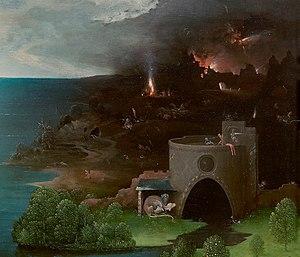
Joachim Patinier, Passage du Styx, détail
Traversée du monde souterrain, Paysage avec la barque de Charon, Charon traversant le Styx, Passage du Styx, ou Traversée du Styx est un tableau peint par Joachim Patinier entre 1520 et 1524 et conservé au musée du Prado à Madrid.